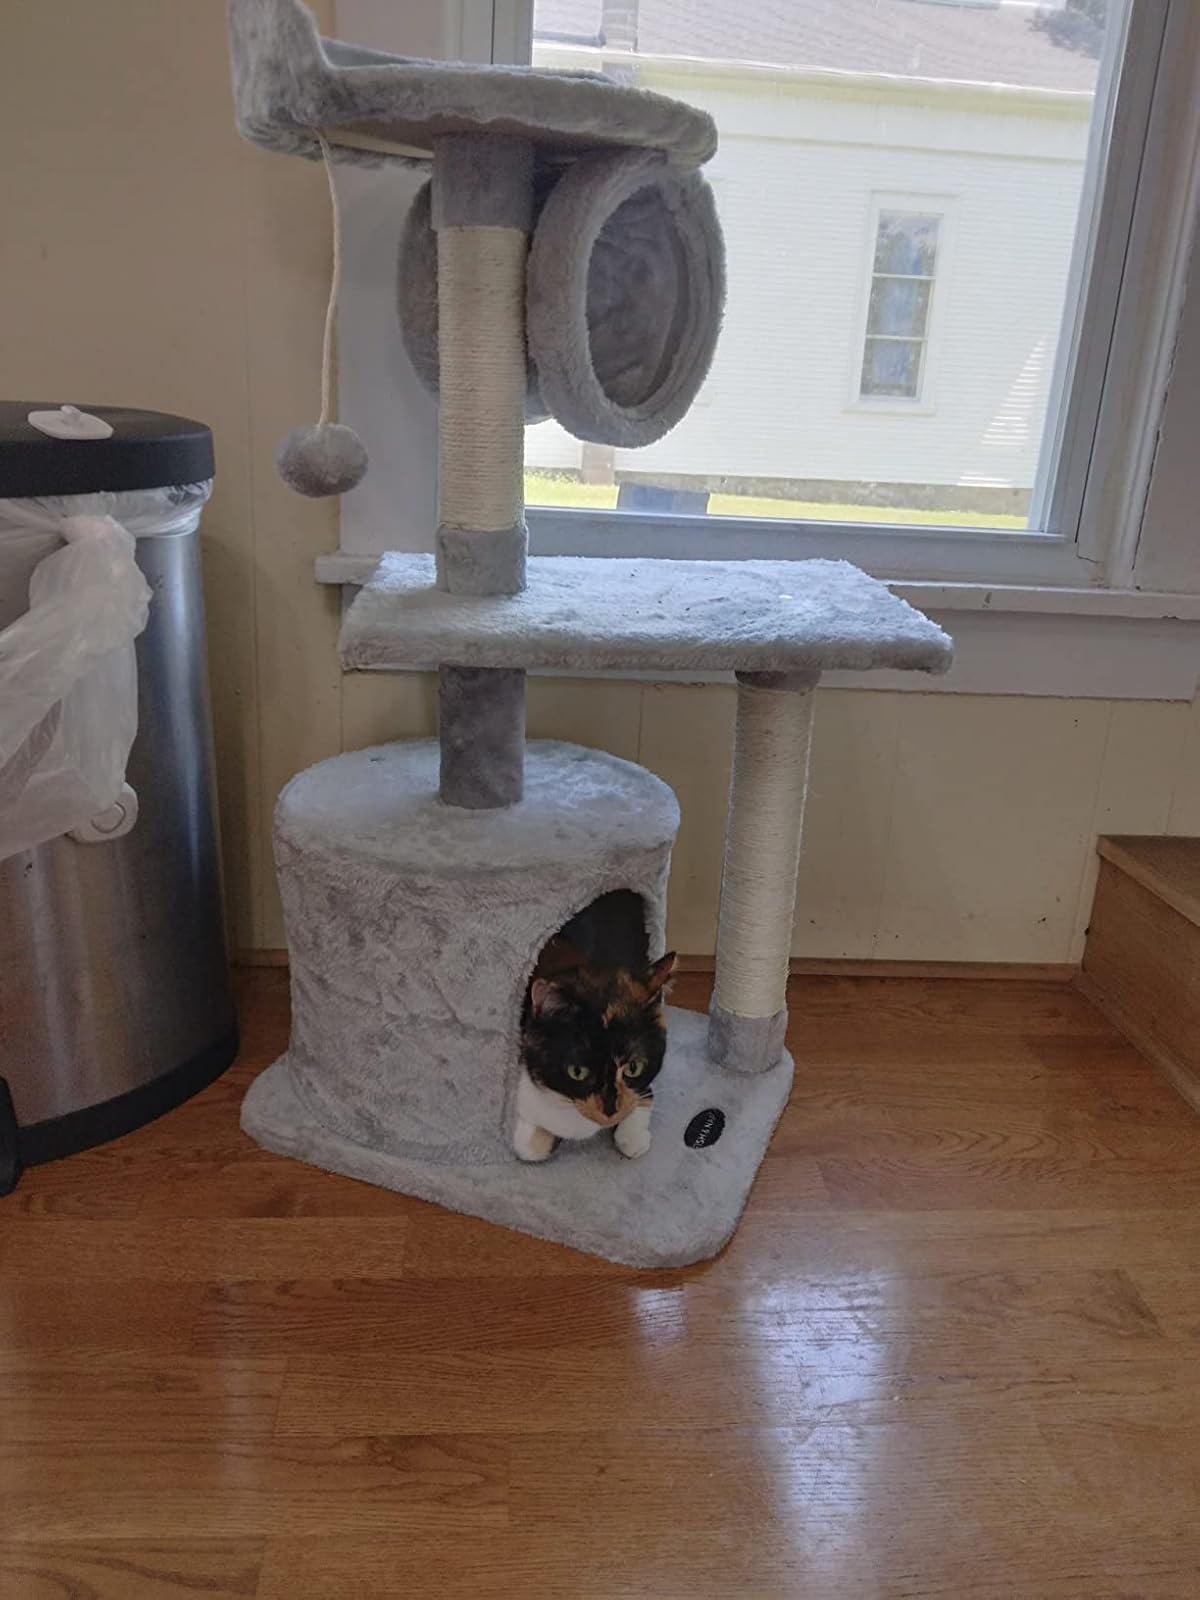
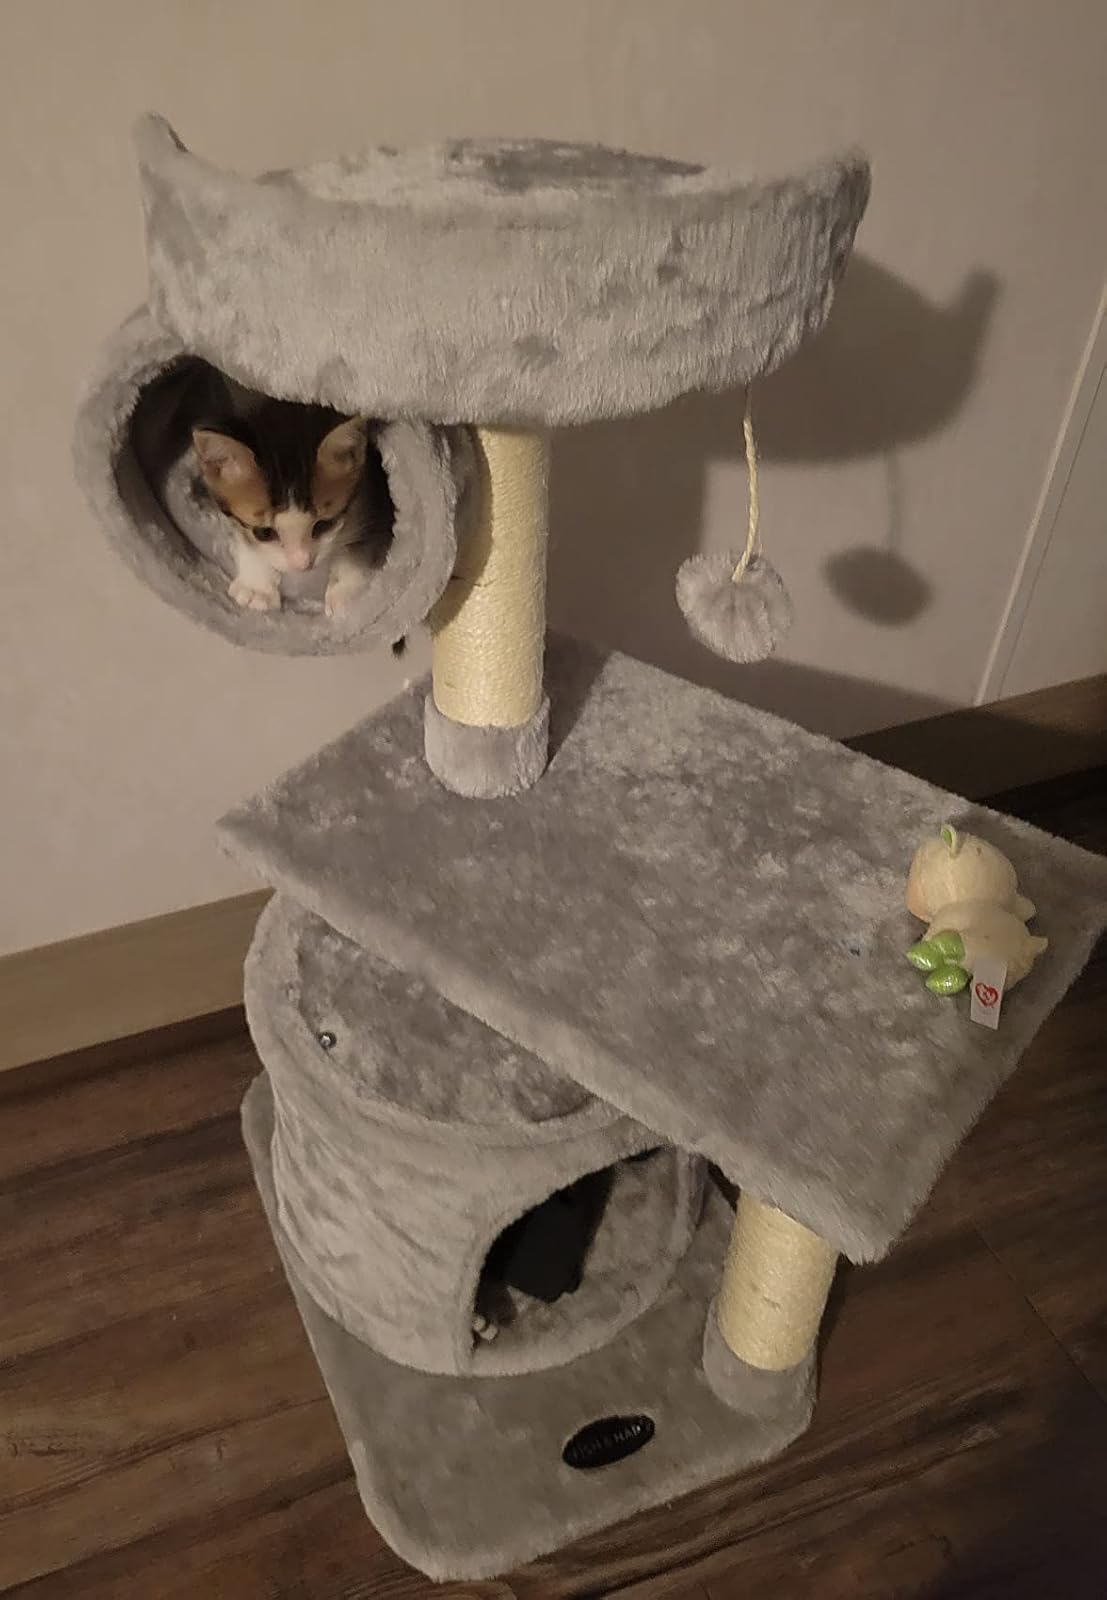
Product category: items_cat tree
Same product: yes